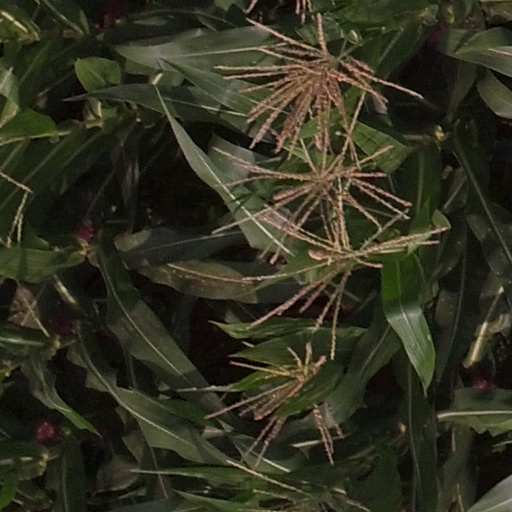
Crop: maize; corn